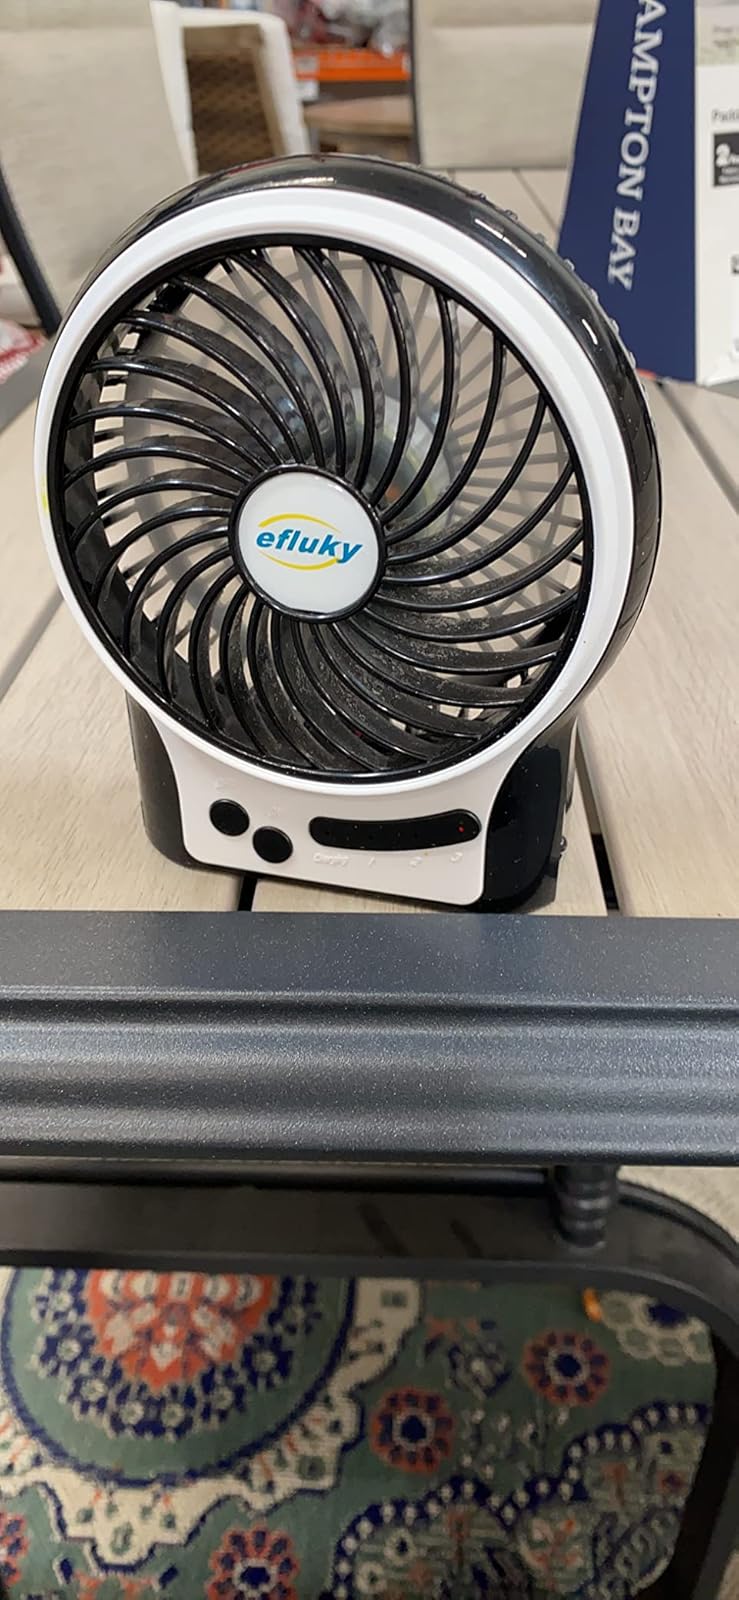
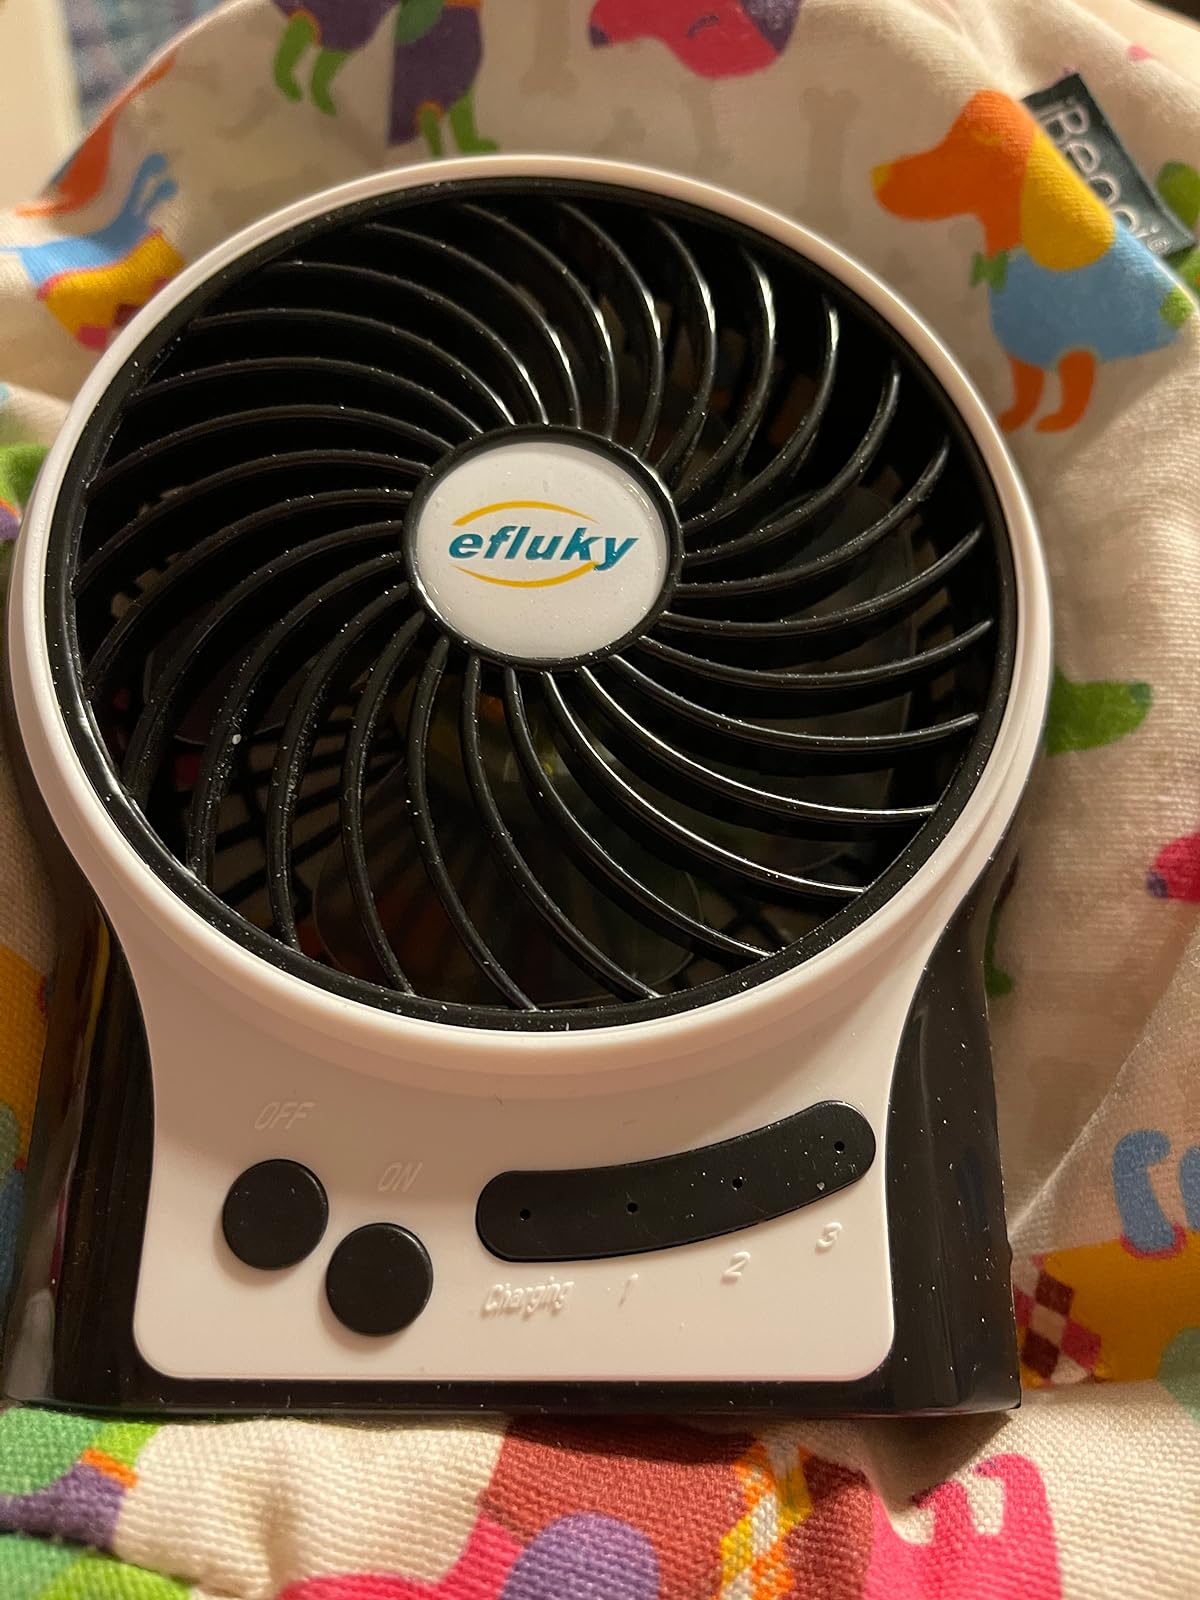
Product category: fan
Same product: yes